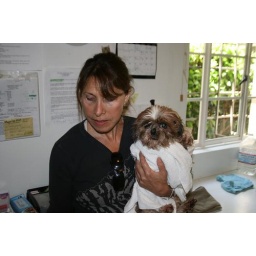
Holding dog wrapped in towel